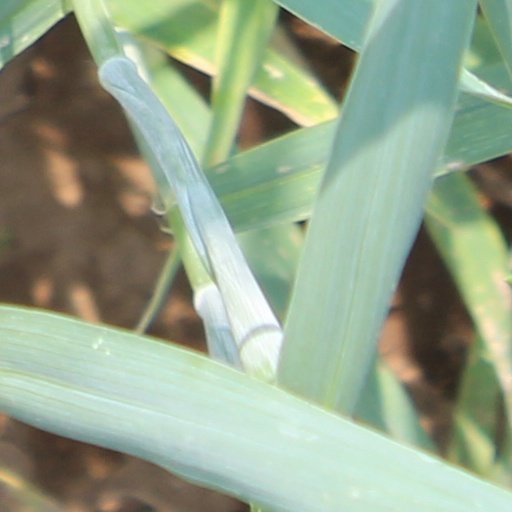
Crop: wheat